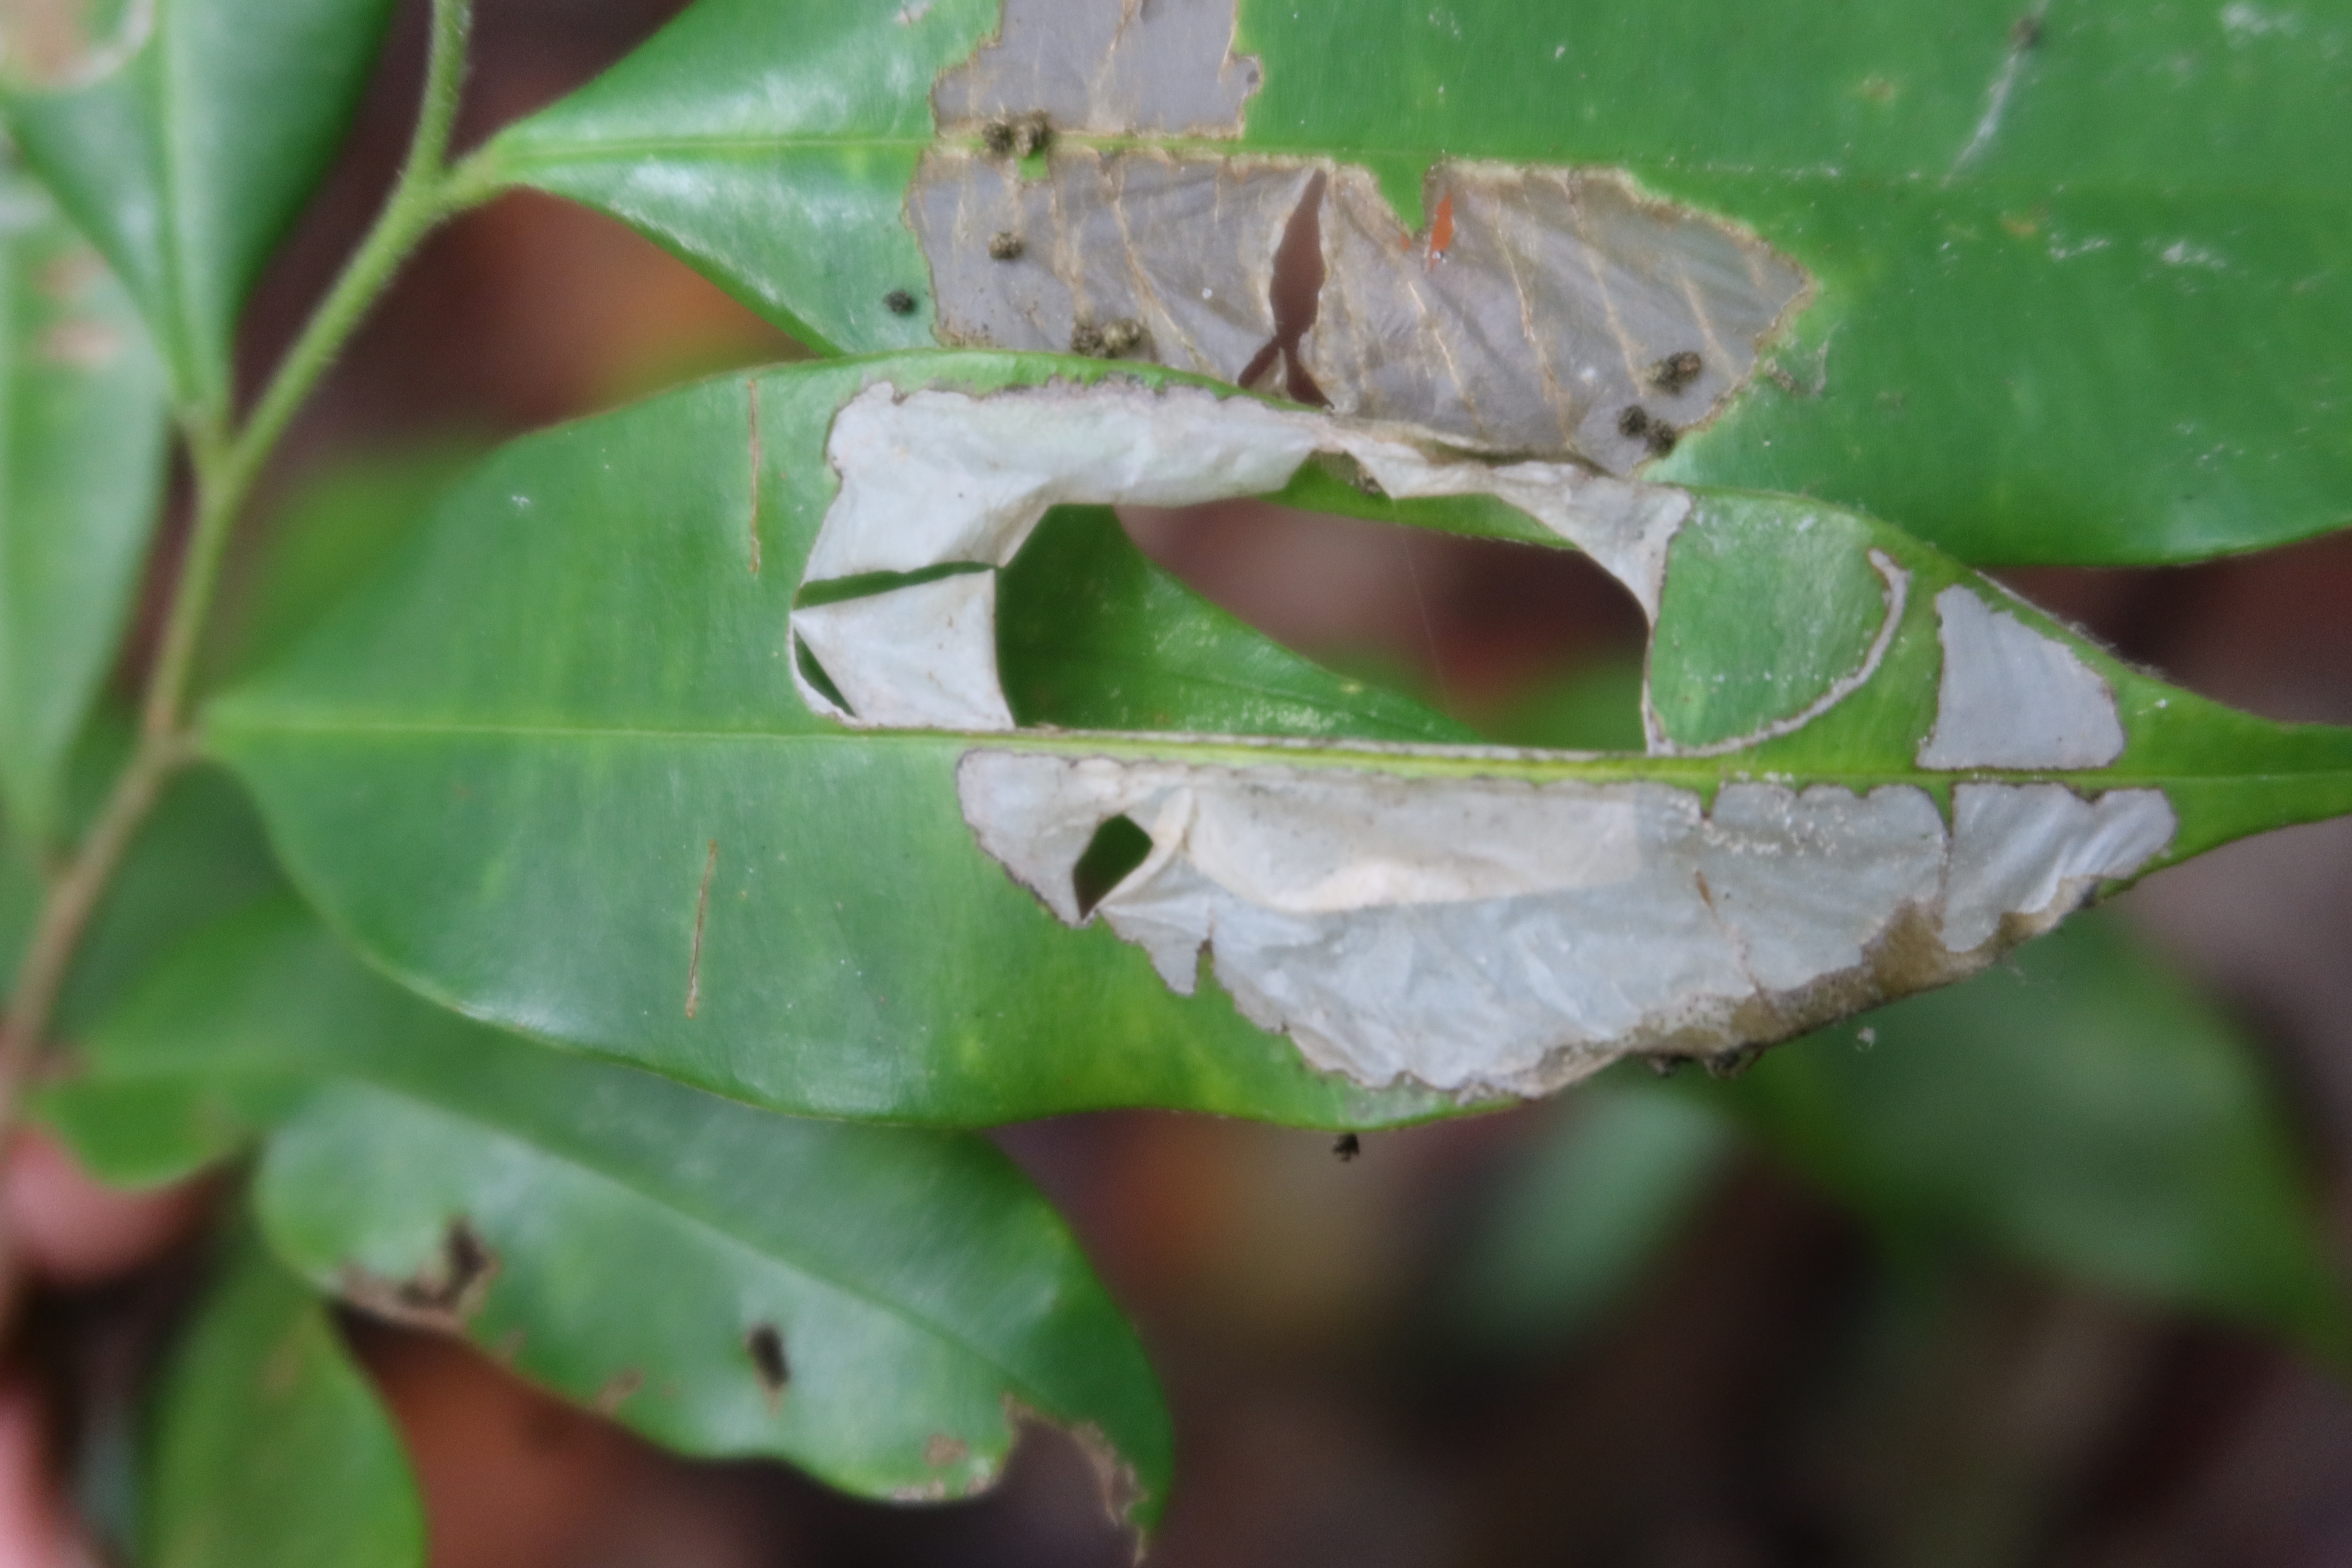
Label: Translucent lesion